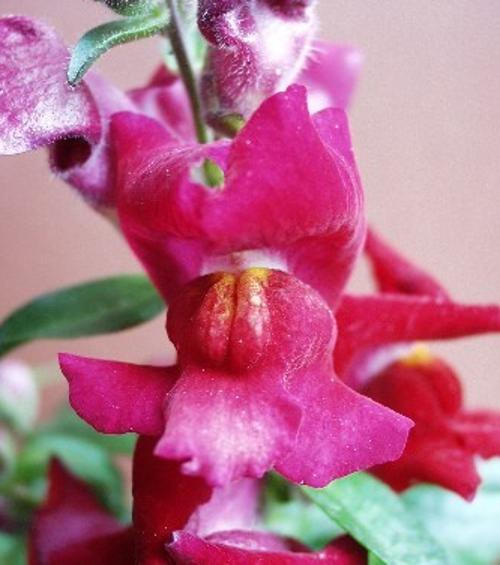
Label: snapdragon